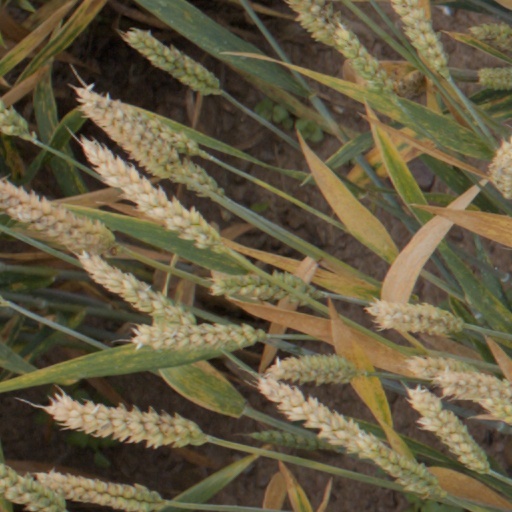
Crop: wheat